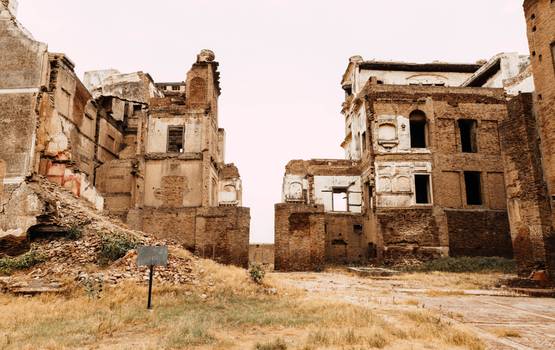
Label: No Watermark